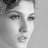
Emotion: neutral